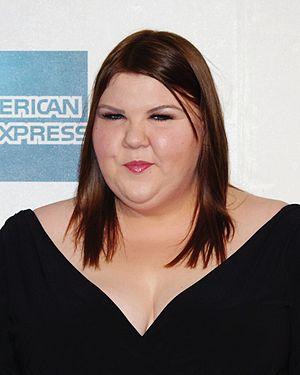
Lauren Zizes est un personnage de fiction de la série, Glee. Ce personnage est interprété par l'actrice Ashley Fink, et est apparue dans Glee depuis la première saison. Le personnage de Lauren a été développé par les créateurs de Glee Ryan Murphy, Brad Falchuk et Ian Brennan. Elle est membre de New Directions, le Glee Club au lycée fictif de William McKinley à Lima. Lauren est aussi la présidente du club audiovisuel du lycée, et un membre de l'équipe de lutte de l'école. Elle rejoint le Glee Club dans la seconde saison. Dans la saison 3, on apprend qu'elle a quitté Puck et le Glee Club, pour ne pas perdre sa popularité.